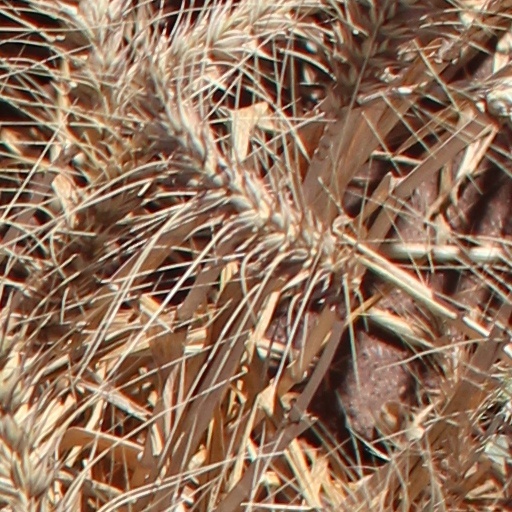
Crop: wheat